You mean a woman can open it?

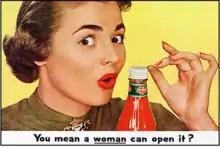
The image used in the advertisement

In 1953 Alcoa Aluminum produced an advertisement promoting their HyTop twist-off bottle cap. The advertisement, often erroneously attributed to Del Monte Foods, featured a picture of a woman with the tagline "You mean a woman can open it?" The advertisement has been subject to criticism in later reviews and is viewed as a symbol of casual sexism that was prevalent in the United States during the 1950s.